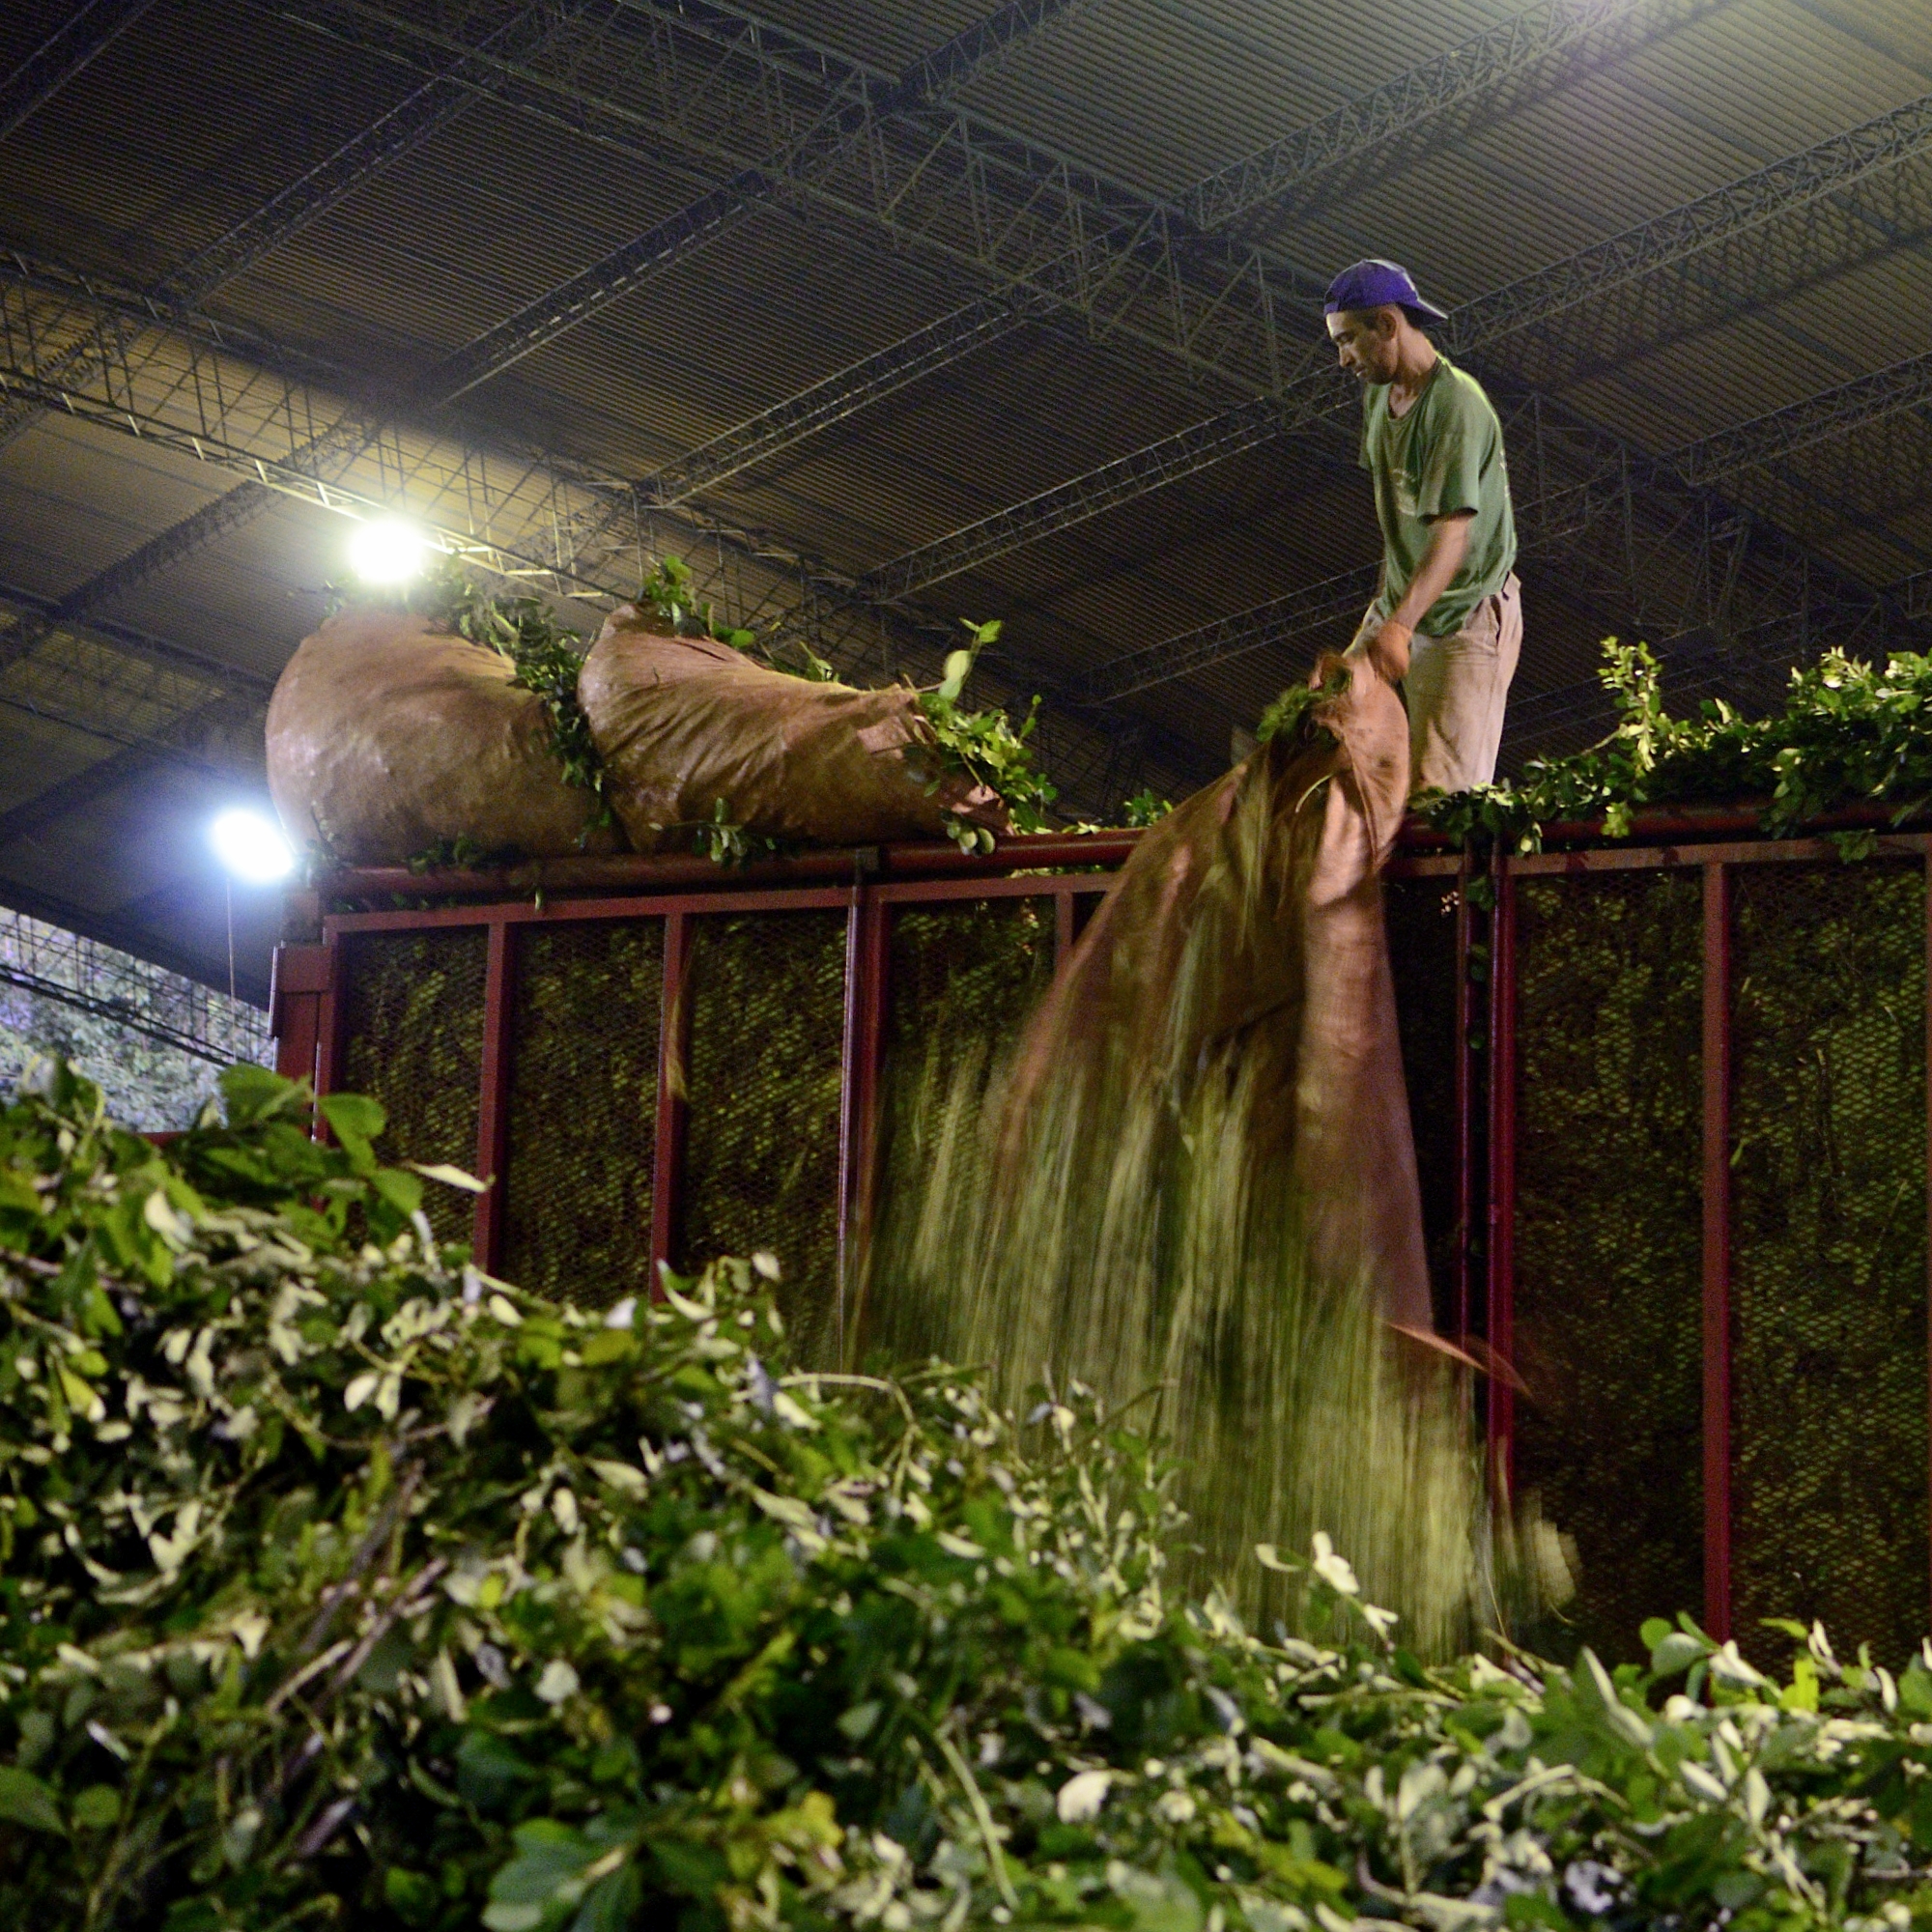
flower, green, jungle, backyard, garden, camion, eldorado, misiones, mate, yerba, yerbamate, raido, secadero, outdoor structure